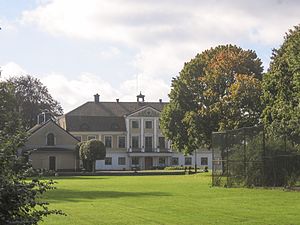
Bergkvara slot
Bergkvara herregård
Bergkvara slot er en slotsruin og herregård i Bergunda socken i Växjö kommun i Kronobergs län, Småland. Bergkvara ligger ved Bergkvarasjön cirka 6 kilometer vest for Växjö. Historisk har godset ligget i Bergunda socken, Kinnevalds härad i Värend. Slotsruinen, der var opført i 1470'erne af Arvid Trolle, er et stenhus, som oprindeligt havde seks etager og fire hængetårne, forfaldt i 1600-tallet og blev til sidst en ruin i løbet af 1700-tallet. I 1790'erne upførtes en ny hovedbygning i nyklassicistisk stil af greve Arvid Eric Posse.